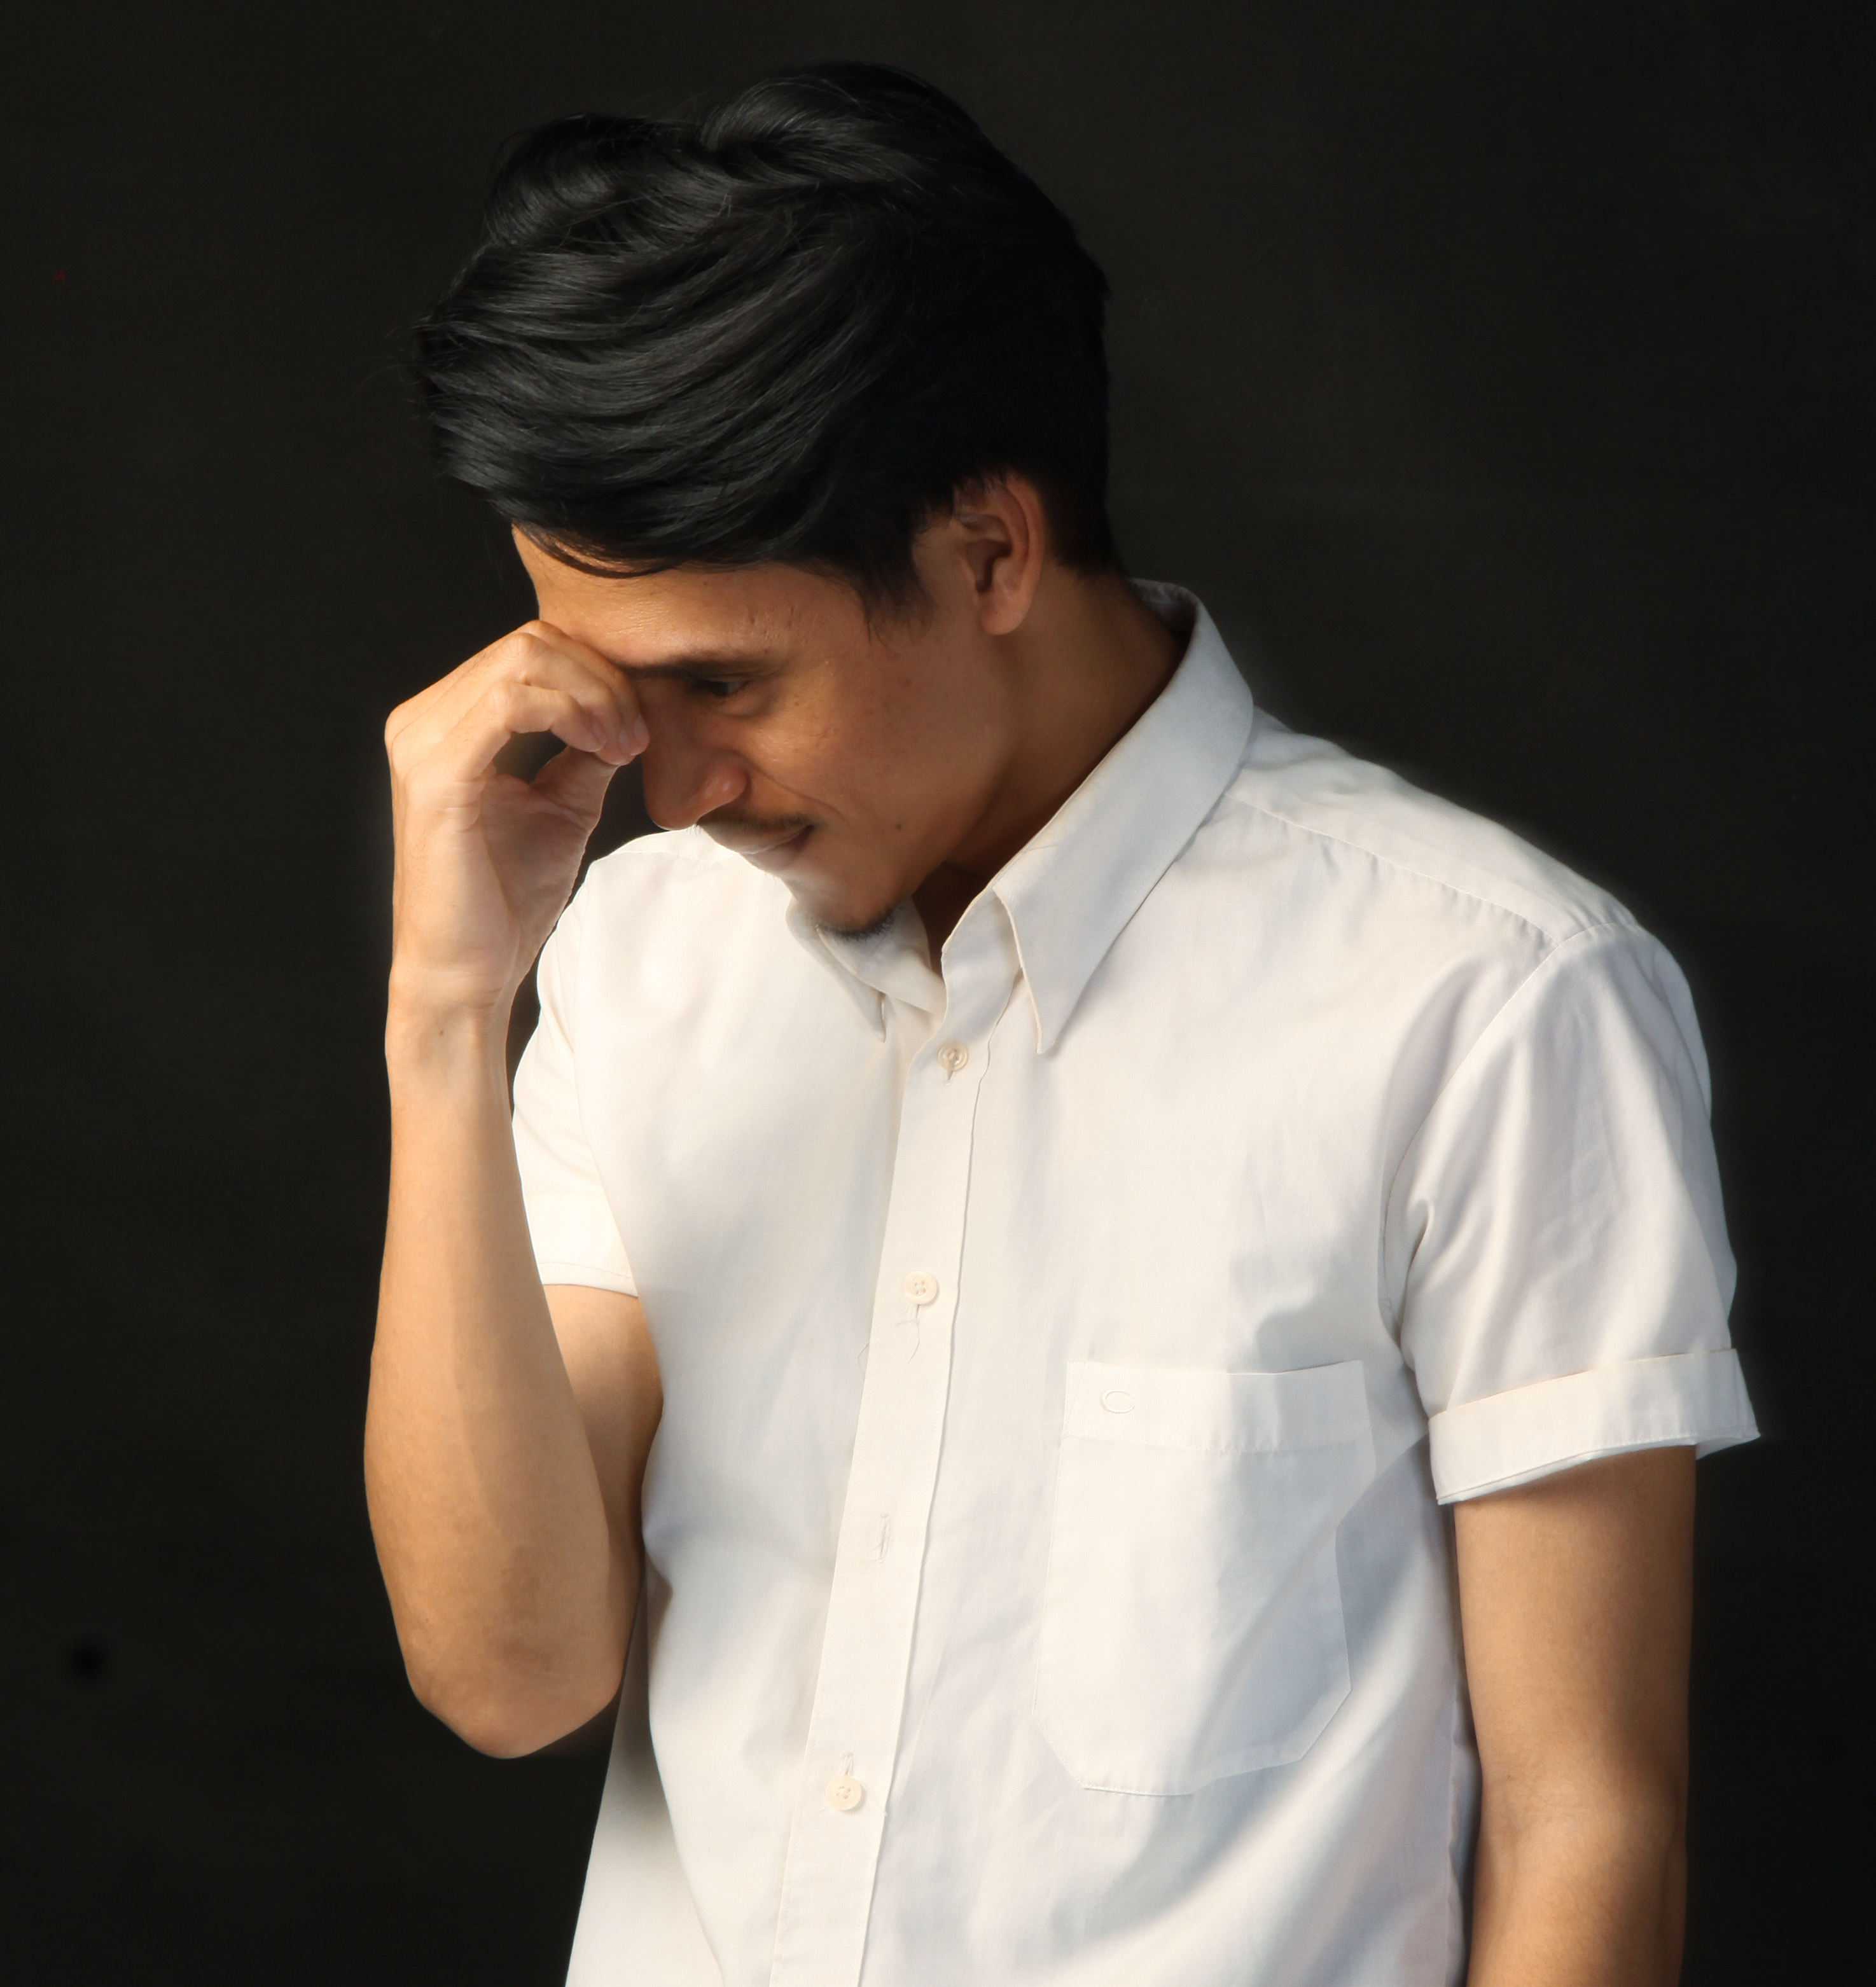
model, man, white, dress shirt, shirt, chin, arm, neck, cool, male, collar, forehead, sleeve, shoulder, elbow, formal wear, top, gentleman, white collar worker, gesture, chest, black hair